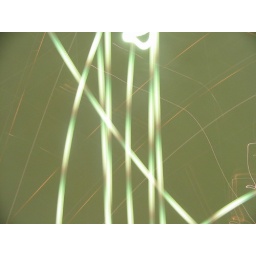
falling from the sky sometimes is something that happens when you trip near an open plane door.